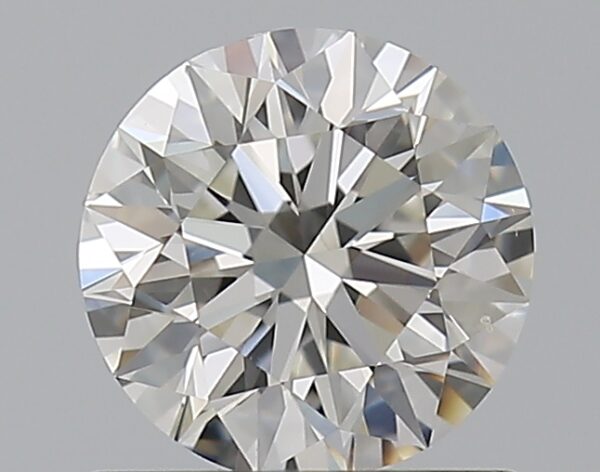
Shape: round
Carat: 0.75
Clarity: SI1
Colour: H
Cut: EX
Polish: EX
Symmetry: VG
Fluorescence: N
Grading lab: GIA
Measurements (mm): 5.74 x 5.8 x 3.63